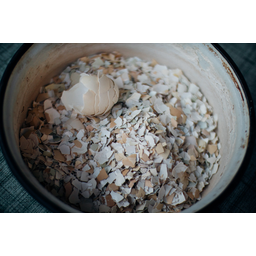
Label: trash